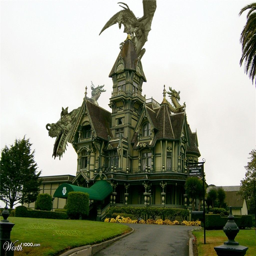
would you live like this ?